Hank Schrader

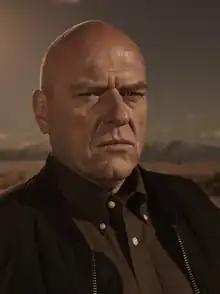
Dean Norris as Hank Schrader

Henry R. "Hank" Schrader ASAC is a central character in the American crime drama series "Breaking Bad" portrayed by Dean Norris and created by Vince Gilligan. An agent of the DEA, Hank is the brother-in-law of protagonist Walter White. After Walter becomes an enigmatic drug lord known as "Heisenberg", Hank spends the majority of the series trying to apprehend "Heisenberg", unaware of his true identity. Hank's character development over the course of the series and Norris's performance have been critically acclaimed, with many labeling him as the true hero of "Breaking Bad".